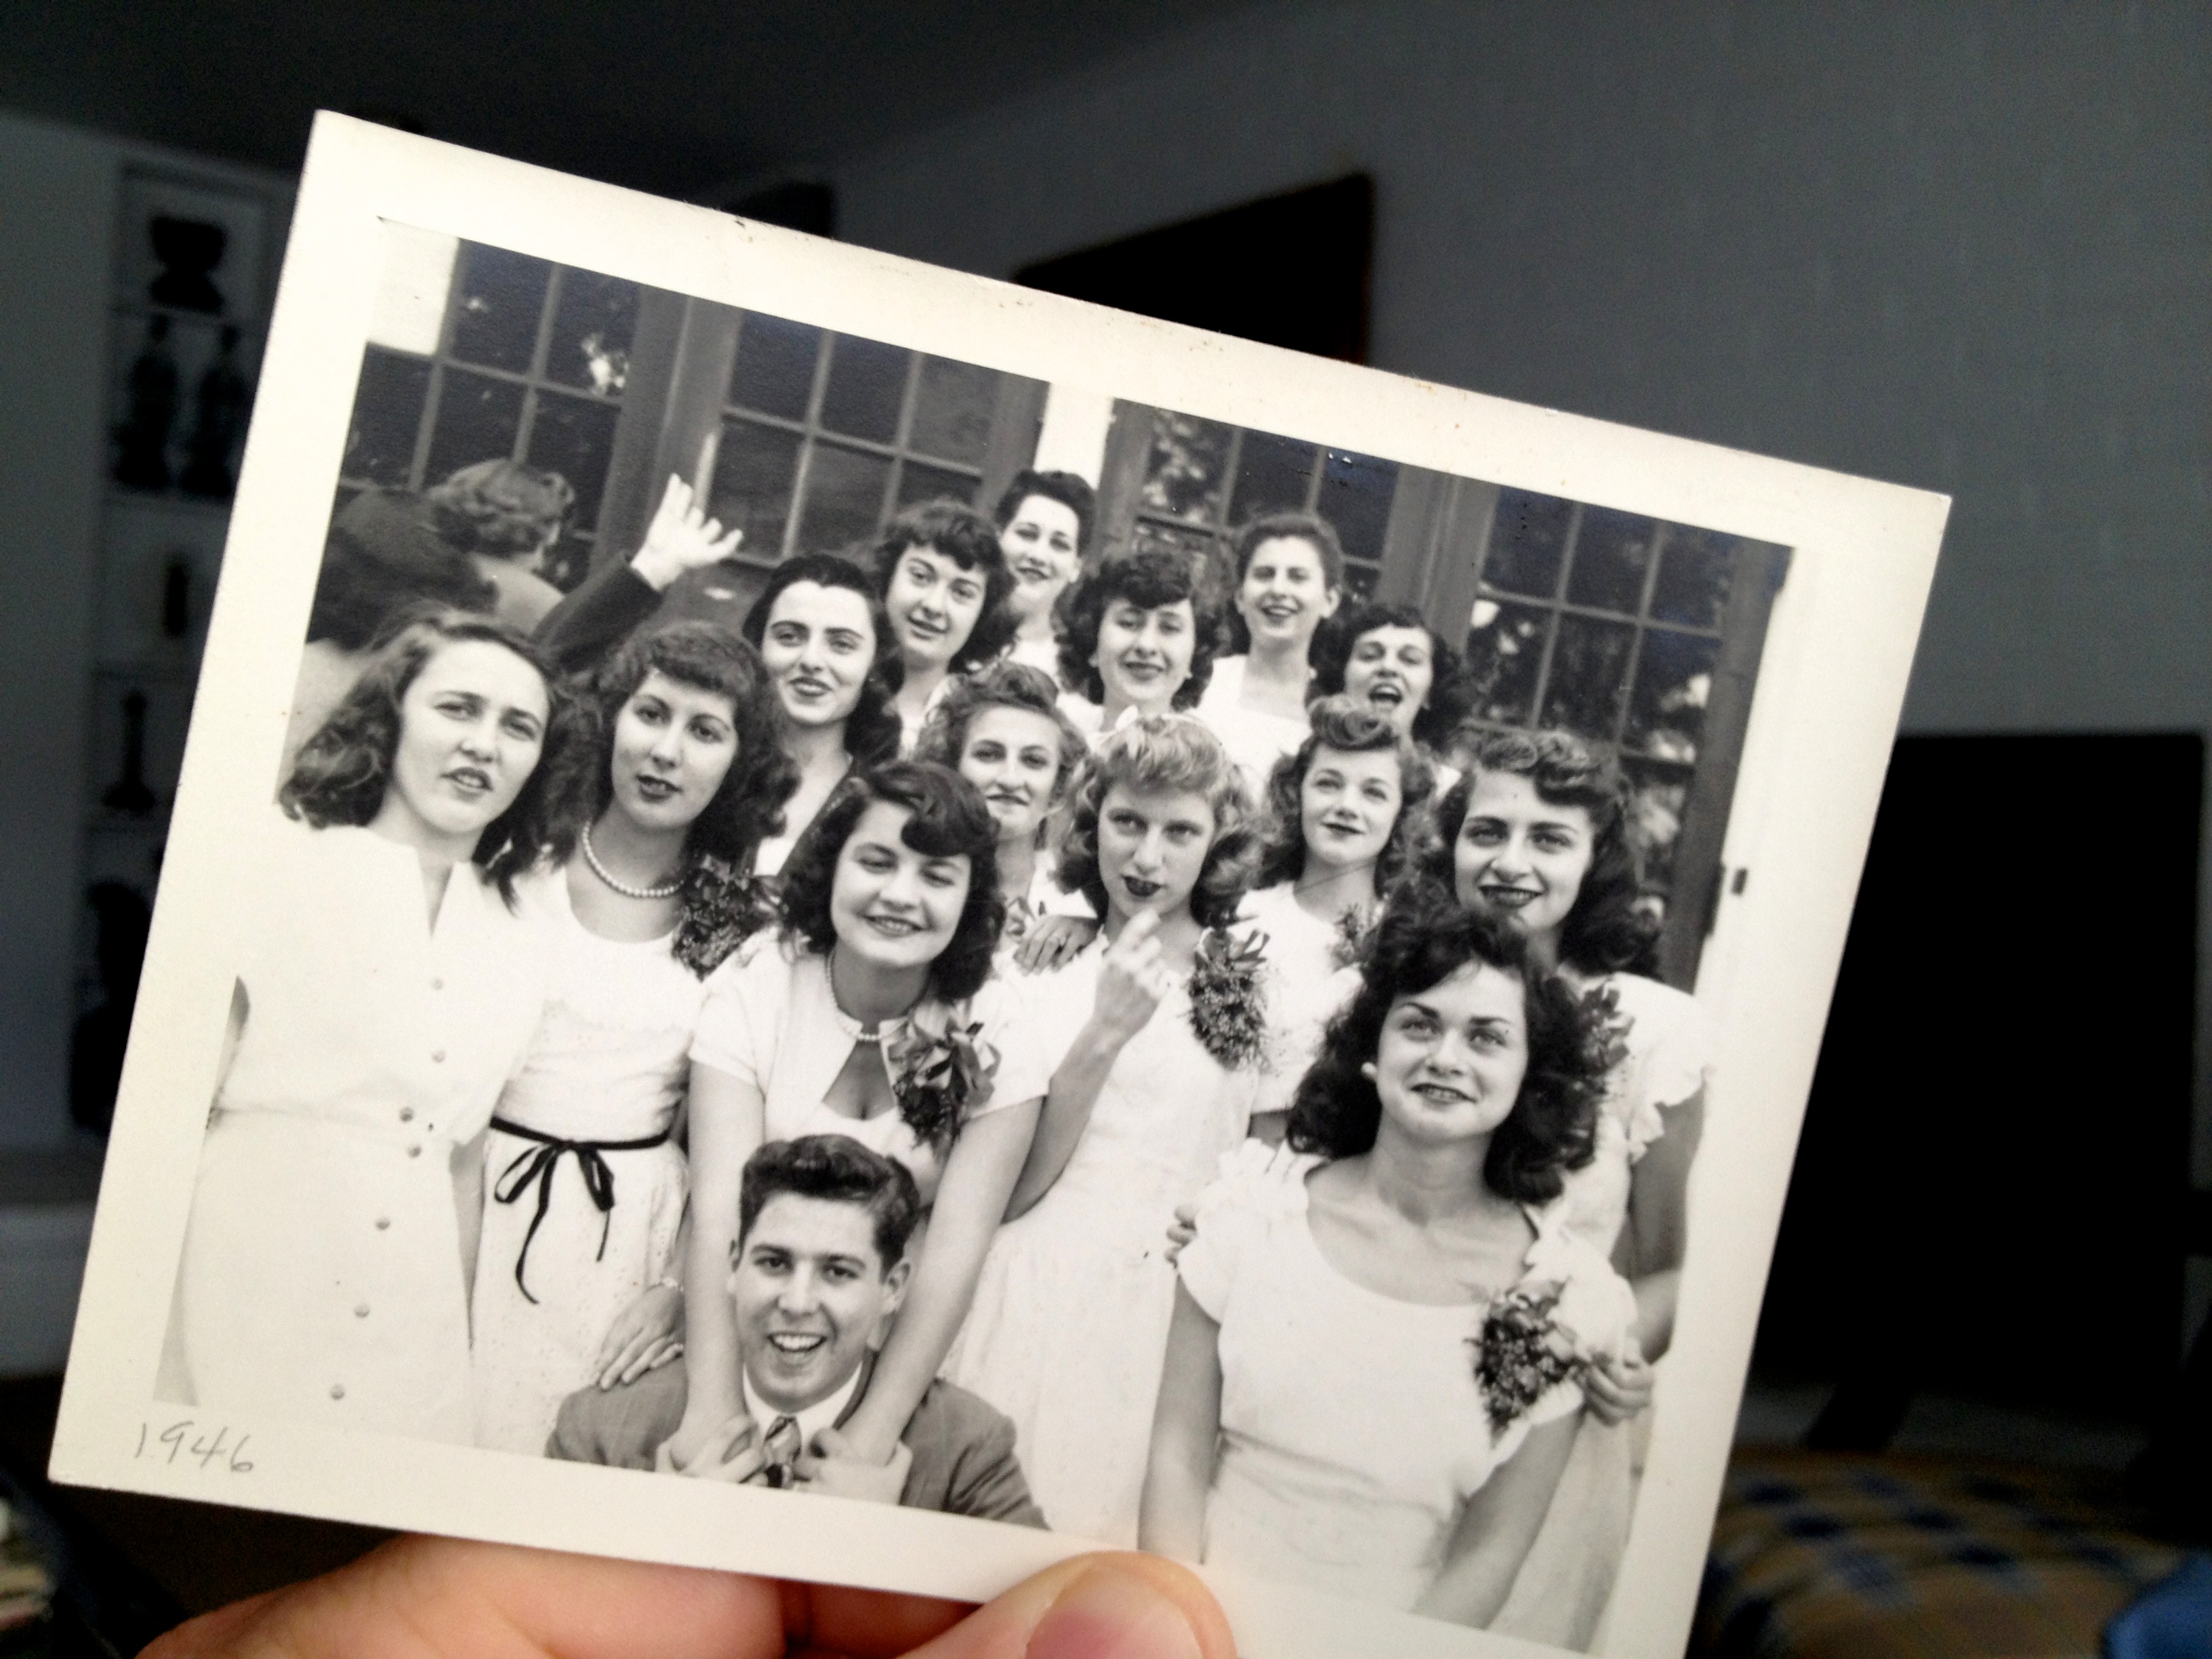
photography, brand, design, photograph, photomontage, picture frame, image, presentation